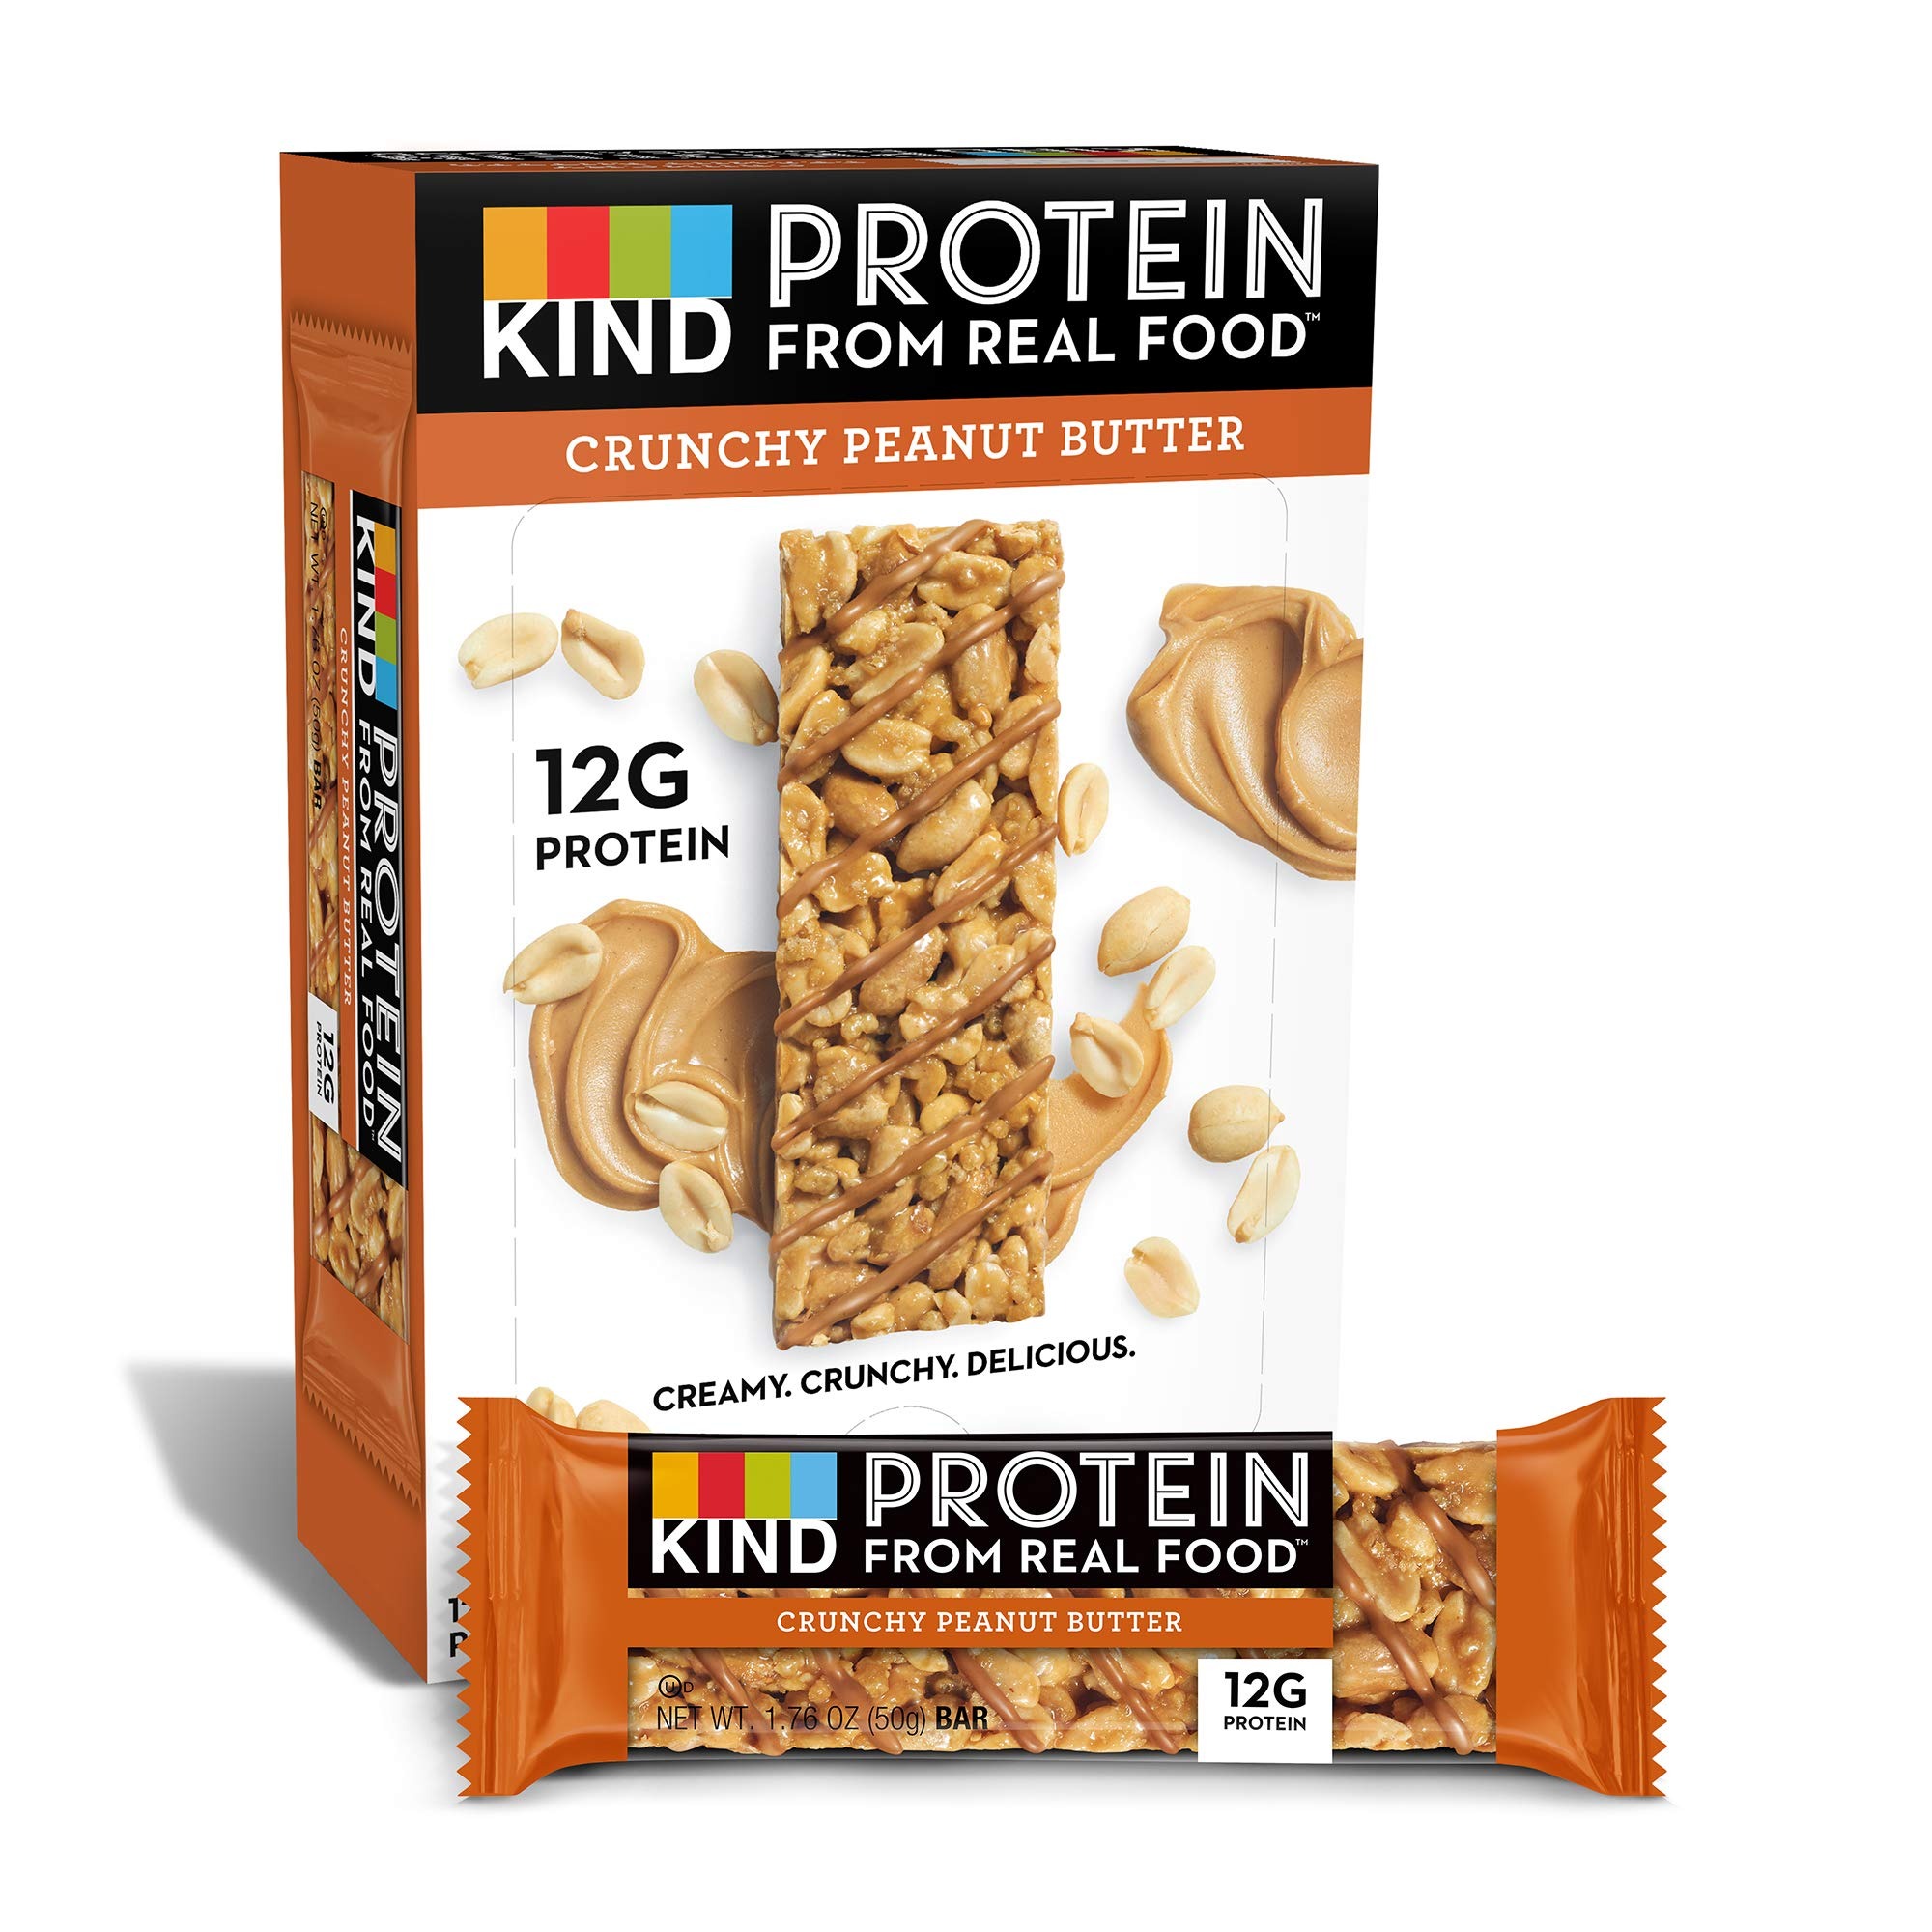
Item Name: KIND Protein Bars, Crunchy Peanut Butter, Gluten Free, 12g Protein,1.76oz, 12 count
Bullet Point 1: Contains 12 - 1.76oz KIND Protein Bars
Bullet Point 2: Smooth peanut butter. Crunchy whole peanuts. Taste and nutrition packed into one perfect bar that delivers a good source of protein - it's a snack-lover's dream come true.
Bullet Point 3: Good source of protein - 12g per bar
Bullet Point 4: Gluten free, No Genetically Modified Ingredients, 0g Trans Fat, Kosher
Bullet Point 5: Low glycemic index, low sodium, good source of fiber
Value: 12.0
Unit: count

Price: 14.63